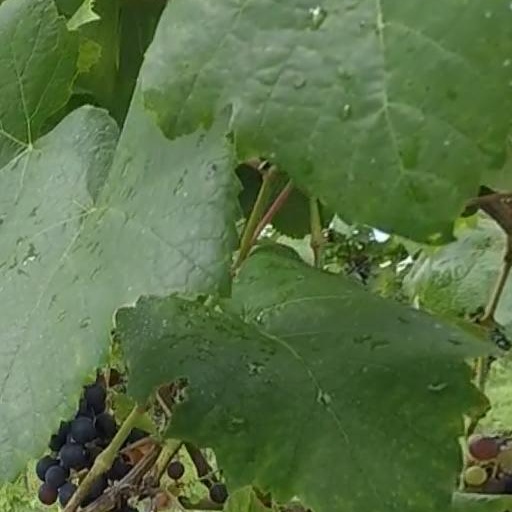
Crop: grape